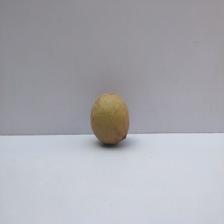
Size: Small